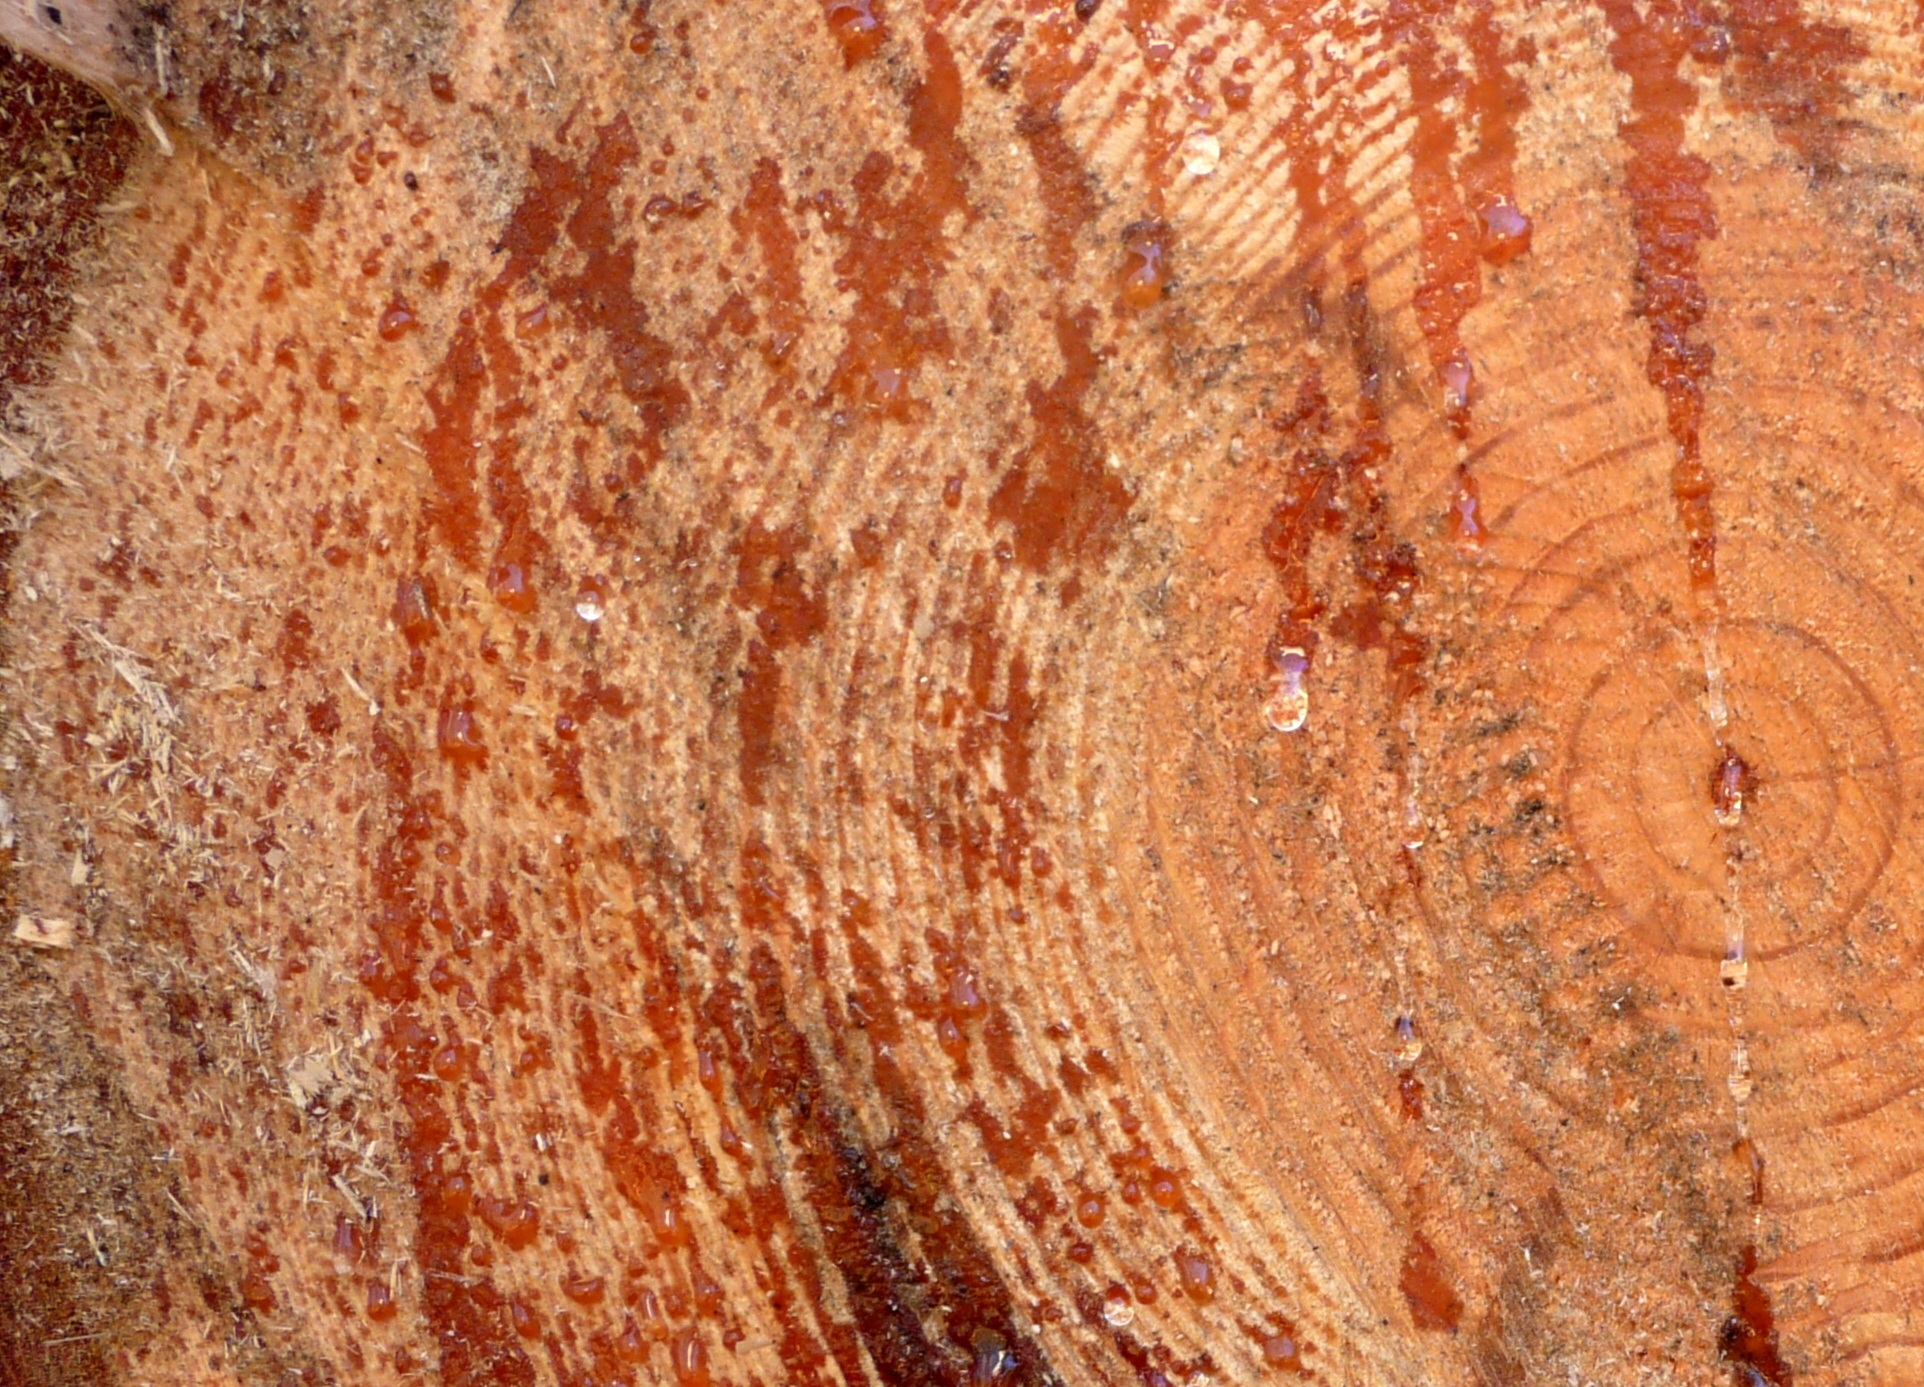
nature, rock, wood, texture, stump, trunk, formation, food, soil, material, close up, geology, vgy r k, medicinal mushroom